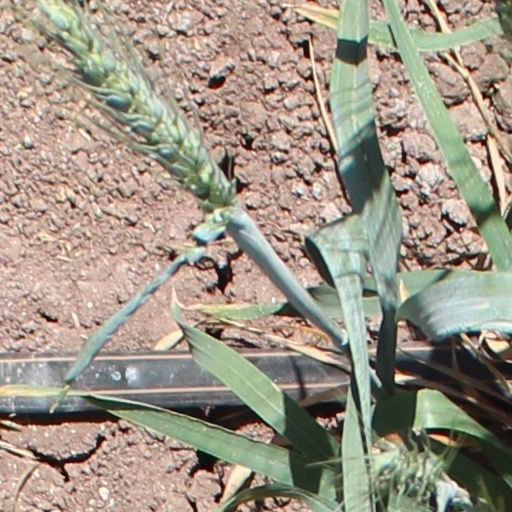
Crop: wheat